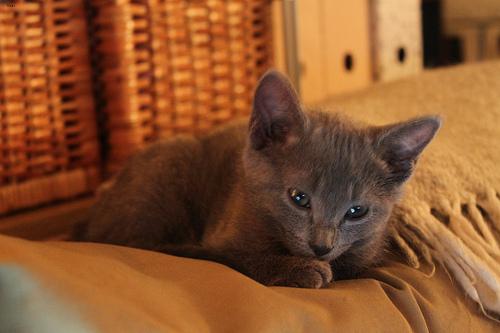
Breed: Russian Blue